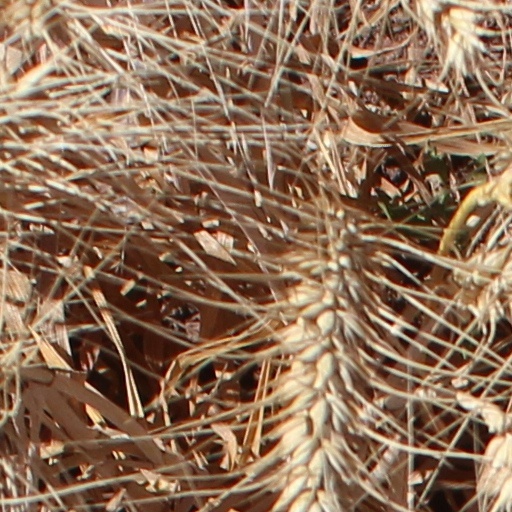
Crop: wheat